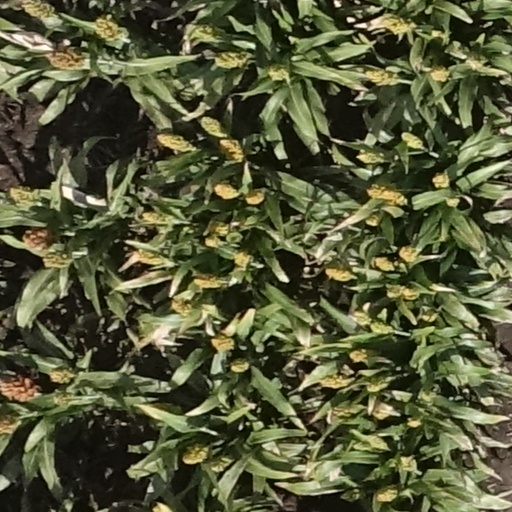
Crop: sorghum